Roe

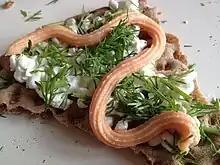
Smörgåskaviar as a condiment on a cottage cheese sandwich

In Russian, all types of fish roe are called "ikra" (икра), and there is no linguistic distinction between the English words "roe" and "caviar". Also, Russians tend to translate any "ikra" as "caviar", thus creating the impression of availability of sturgeon roe.